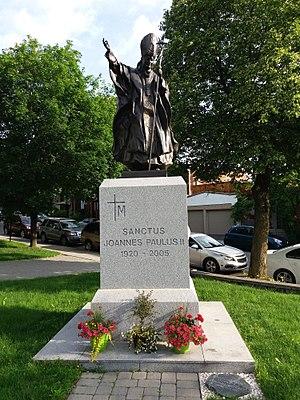
Église de Paroisse de Notre-Dame de Czestochowa, Montreal (Que), Canada Polski: Pomnik Jana Pawła II przed kościołem parafialnym pw. Matki Bożej Częstochowskiej - Montreal (Que), Kanada